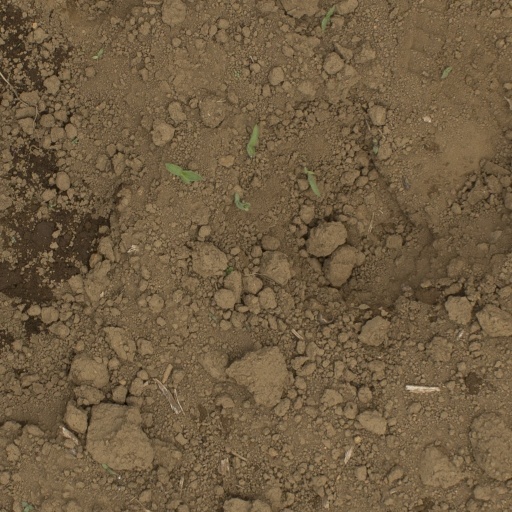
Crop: Jerusalem artichoke